William Dent Priestman

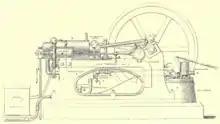
Diagram of Priestman Oil Engine from "The Steam engine and gas and oil engines" (1900) by John Perry

The Priestman Oil Engine used a pressurised fuel tank, and fuel injection through a nozzle into a chamber heated by exhaust gasses in order to create a suitably combustible mixture in the cylinder. Incomplete vaporisation of the fuel resulted in some condensation on the walls of the cylinder; as a result the fuel both lubricated the cylinder as well as providing power. The engine also controlled the speed by connections between valves on the fuel inlets and a speed governor. Ignition was by electric spark.